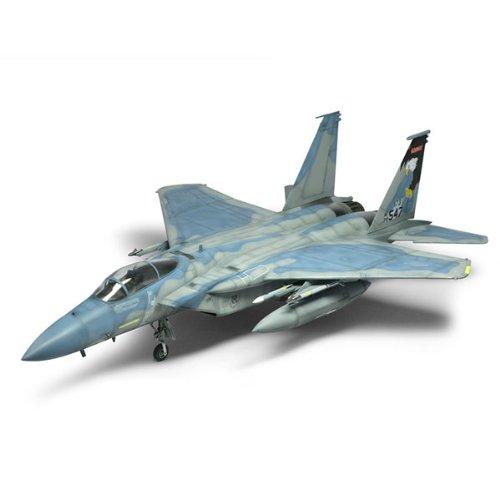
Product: Academy F-15C MSIP II "173rd Fighter Wing" Kit
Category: Toys & Games | Hobbies | Models & Model Kits | Model Kits | Watercraft Kits
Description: Highly detailed cockpit and landing gear.
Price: $24.72
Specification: ProductDimensions:10.6x7.1x3.2inches|ItemWeight:12ounces|ShippingWeight:12ounces(Viewshippingratesandpolicies)|DomesticShipping:ItemcanbeshippedwithinU.S.|InternationalShipping:ThisitemcanbeshippedtoselectcountriesoutsideoftheU.S.LearnMore|ASIN:B00HX5ZFBY|Itemmodelnumber:12506|Manufacturerrecommendedage:14yearsandup